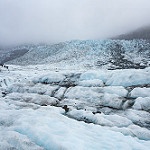
Label: glacier